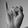
ASL letter: I